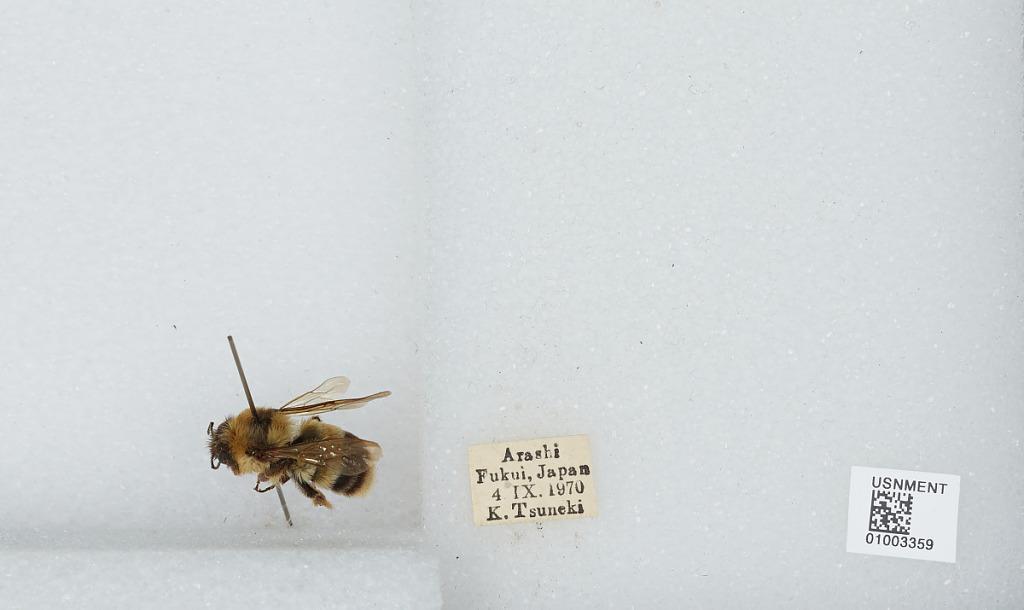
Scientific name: Bombus (Bombus) ignitus Smith
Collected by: K. Tsuneki
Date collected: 1970-4-4
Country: Japan
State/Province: Fukui
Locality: Arashi